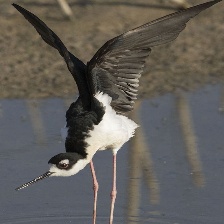
Species: BLACK NECKED STILT
Scientific name: HIMANTOPUS MEXICANUS